Pterosaur

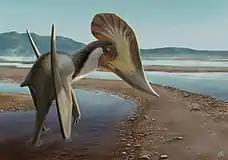
Azhdarchoid pterosaurs such as "Kariridraco" fed on terrestrial prey

The forelimb bones of azhdarchids and ornithocheirids were unusually long compared to other pterosaurs, and, in azhdarchids, the bones of the arm and hand (metacarpals) were particularly elongated. Furthermore, as a whole, azhdarchid front limbs were proportioned similarly to fast-running ungulate mammals. Their hind limbs, on the other hand, were not built for speed, but they were long compared with most pterosaurs, and allowed for a long stride length. While azhdarchid pterosaurs probably could not run, they would have been relatively fast and energy efficient.